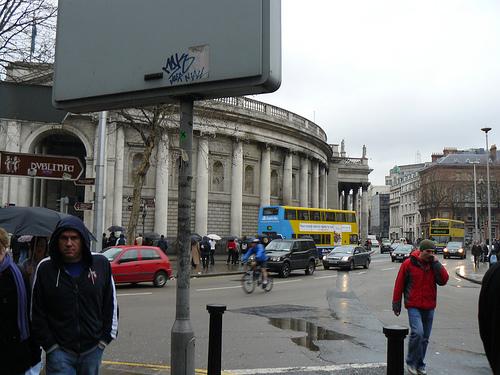
Weather: rain or strom